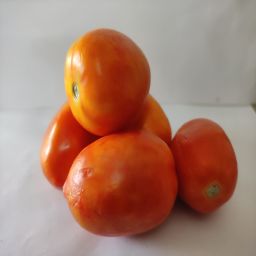
Crop: Tomato
Quality: Ripe